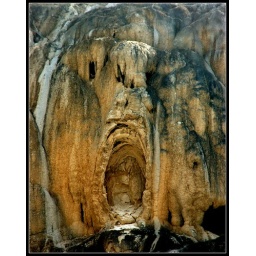
A portion of the rock wall in the Mammoth Springs area looked eerily like a screaming face to me.